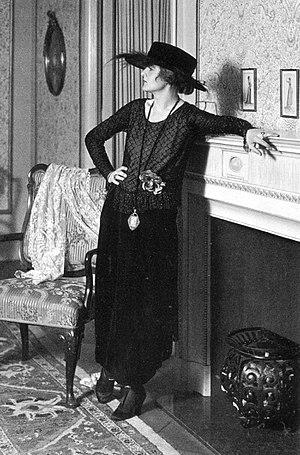
Anita Berber, née le 10 juin 1899 probablement à Leipzig et morte le 10 novembre 1928 à Berlin, est une praticienne de la danse libre, mannequin et actrice allemande. Artiste de cabaret avant-gardiste et bisexuelle affichée, elle a fait de sa vie elle-même une « Gesamtkunstwerk » aux frontières de la délinquance.